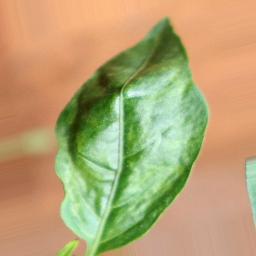
Label: mites_and_trips